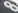
Number: 8